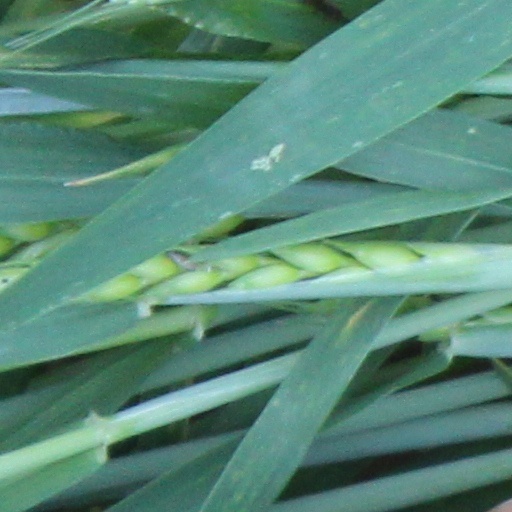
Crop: wheat